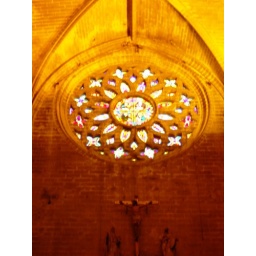
stained glass window in cathedral